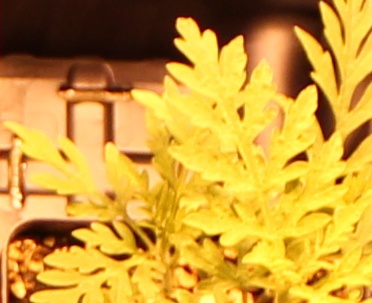
Label: Ragweed